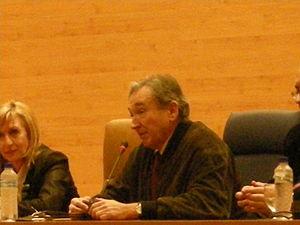
Antonio Elorza Domínguez, né le 20 novembre 1943 à Madrid, est un écrivain et historien espagnol professeur de sciences politiques à l'Université Complutense de Madrid.
Le Prix Anagrama, est un prix littéraire qui est attribué chaque année par la maison d'édition Editorial Anagrama à un auteur pour le meilleur essai inédit écrit en castillan. Le prix est doté de 8 000 euros.